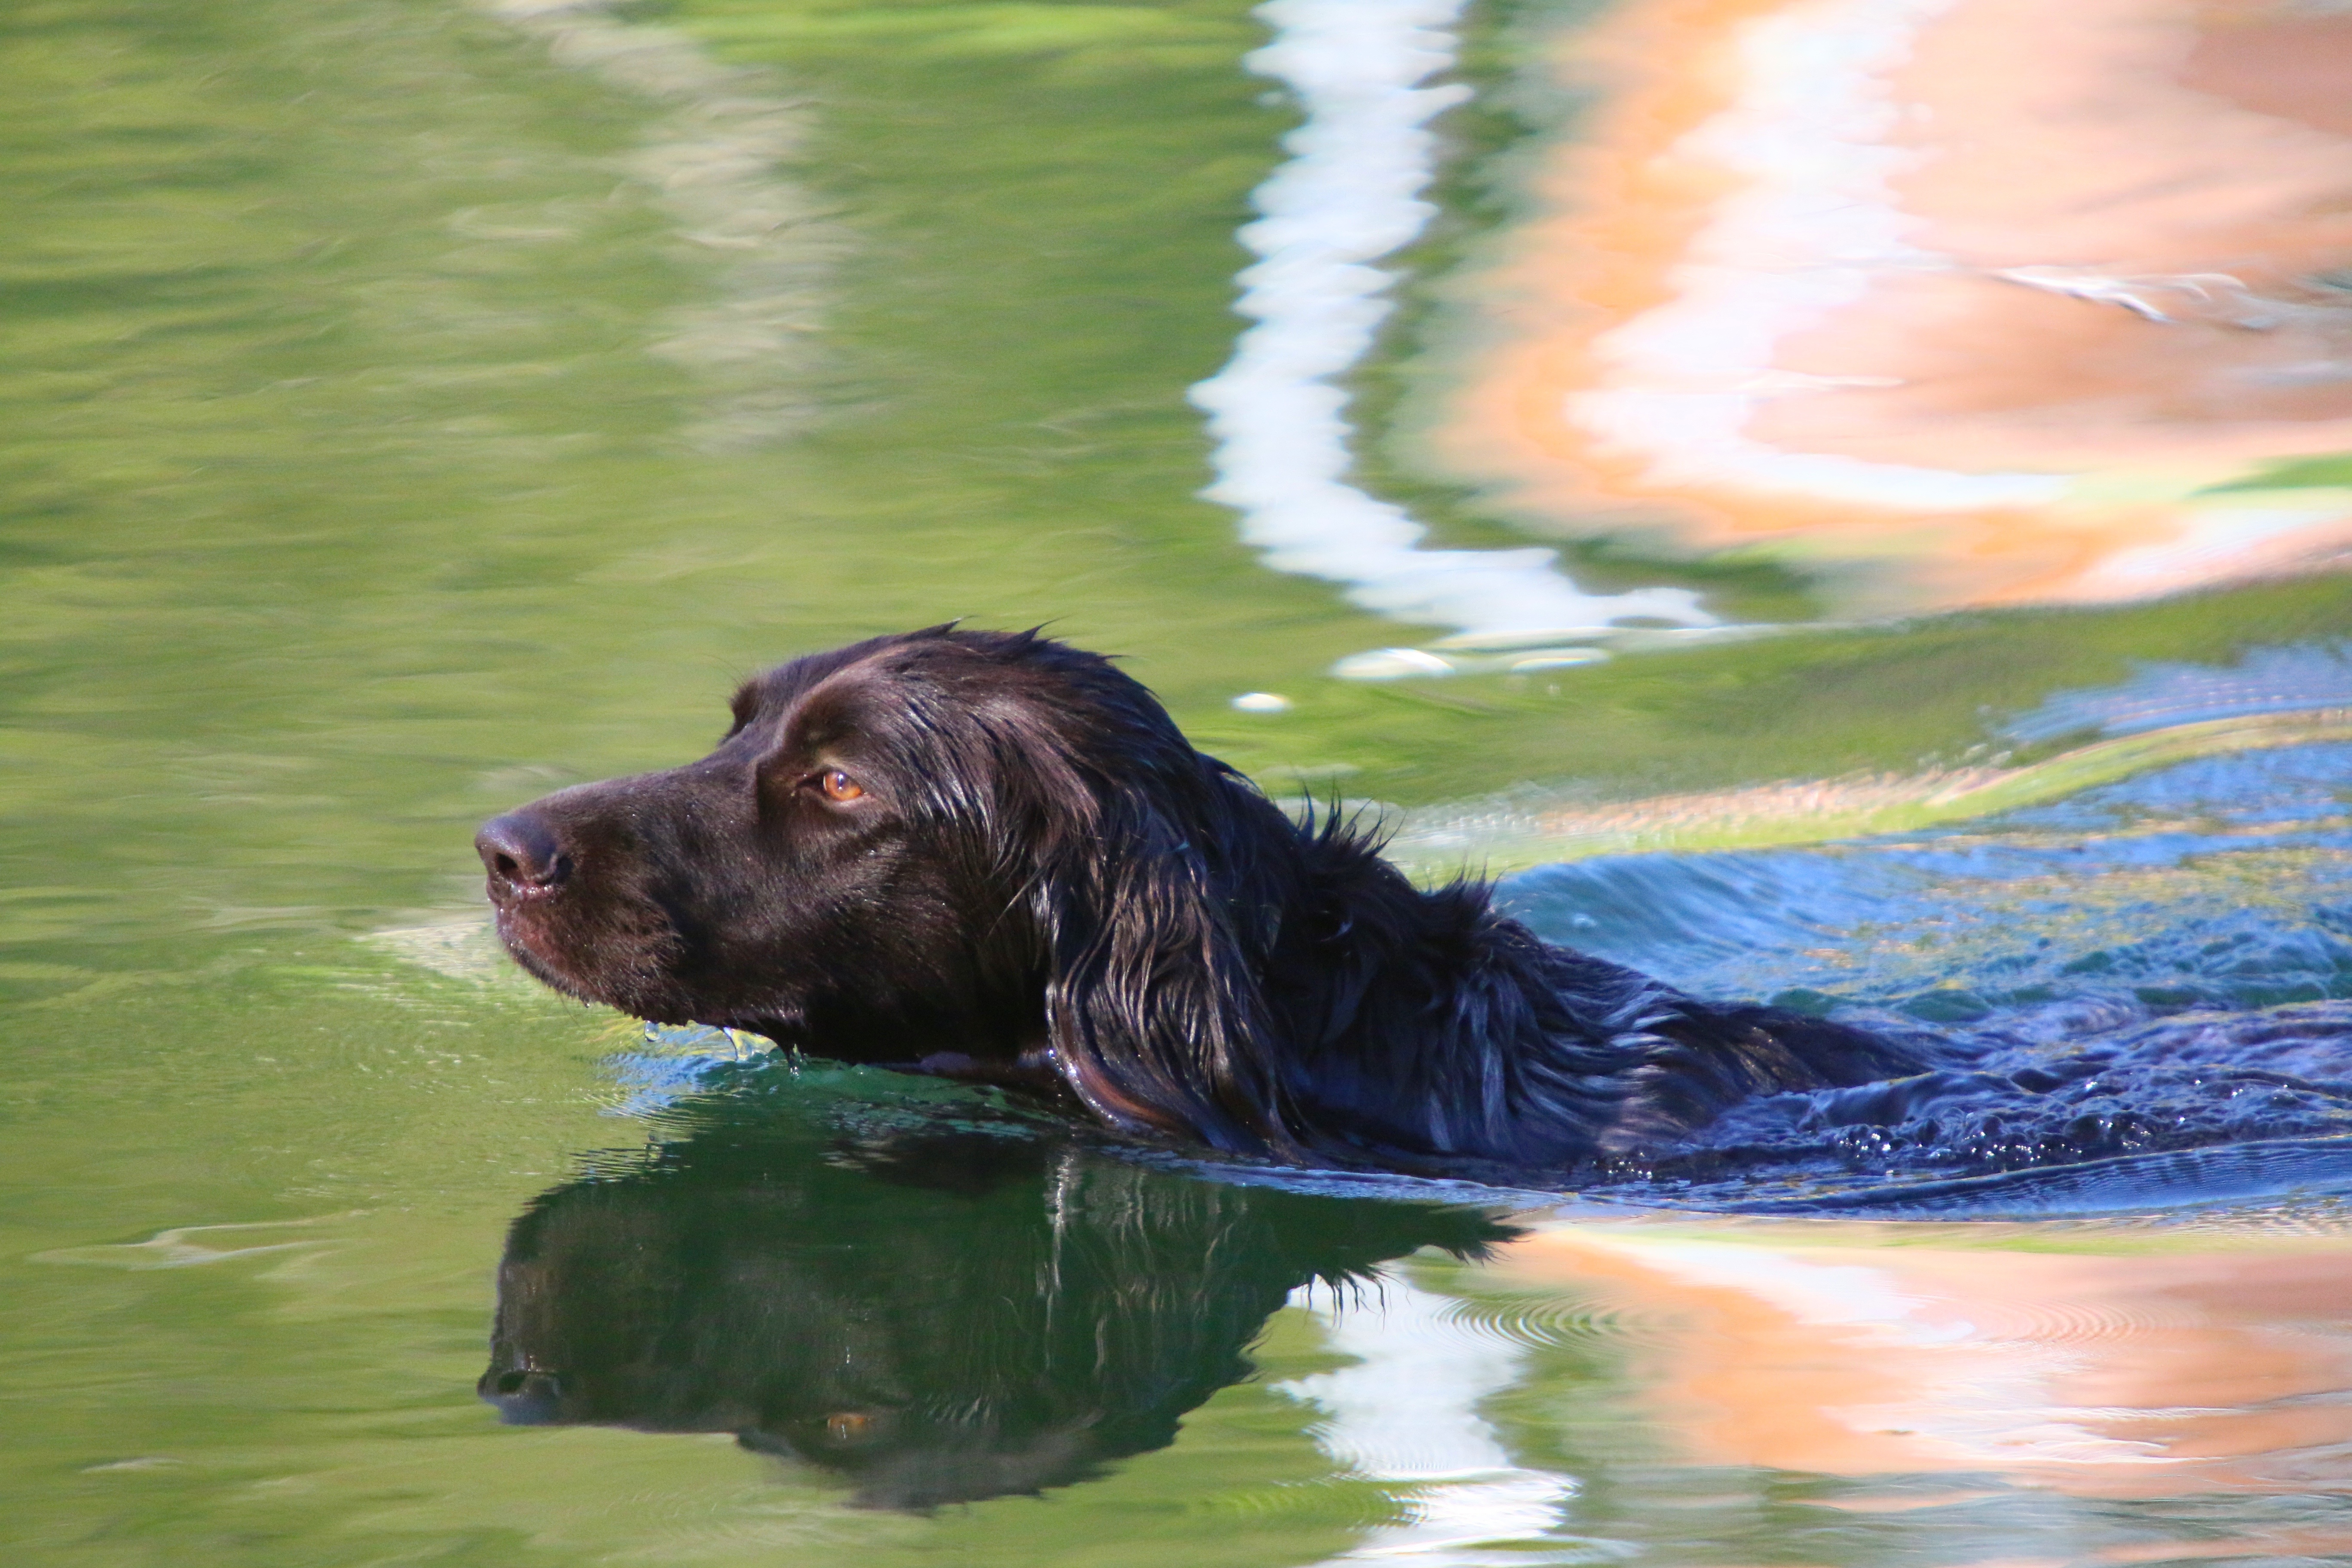
water, lake, dog, swim, mammal, vertebrate, newfoundland, retriever, dog training, dog like mammal, boykin spaniel